Dhian Singh

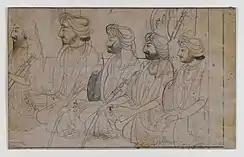
Portrait of Dhian Singh, Gulab Singh, Ranbir Sohan, and Udham Singh made early 19th century now at the Brooklyn Museum.

Dhian Singh and emperor Sher Singh were both assassinated on 15 September 1843, in a plot led by Ajit Singh Sandhawalia. Dhian was shot and his body cut into pieces. Dhian's son Hira Singh led a counter-coup the next day, and killed the assassins. On 17 September 1843, Hira Singh Dogra, aged 24, succeeded his father as the prime minister, with five year old infant Duleep Singh being crowned emperor.